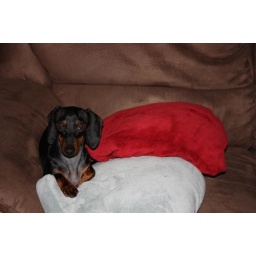
in your house stealin ur seats